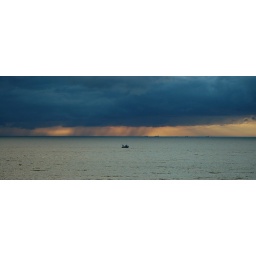
Shot from my window in Trouville beach France Normandie.